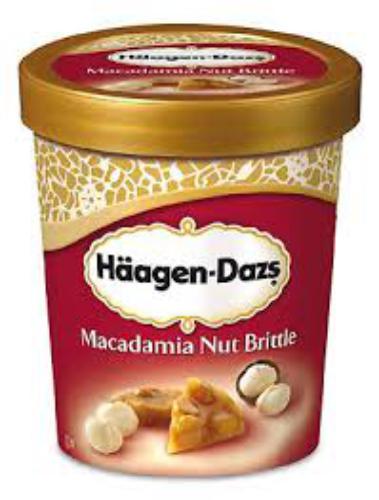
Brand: haagen-dazs
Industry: Food